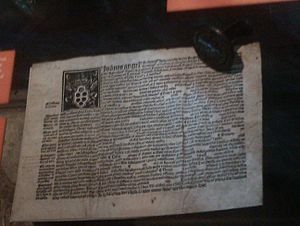
Aflad / Afladshandel
Afladsbrev fra 1517.
Aflad er et begreb i den romersk-katolske kirke der betyder eftergivelse af timelig straf for synd, det vil sige af bodsstraf eller af straf i skærsilden. Begrebet forudsætter den katolske opfattelse af synd og tilgivelse: når man har syndet, bør man bekende det for sin præst, som kan give én syndernes forladelse. Dermed har man fået Guds tilgivelse for synden, og man undgår at lide den evige straf i Helvede for den. Selv om man har fået tilgivelse, kan der imidlertid alligevel være noget, der skal sones for at genoprette ens gode forhold til Gud. Det er denne soning, der kaldes den timelige straf, fordi den er timelig; det betyder, at den er afmålt i tid, ikke evig.